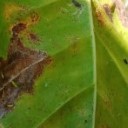
Label: Miner